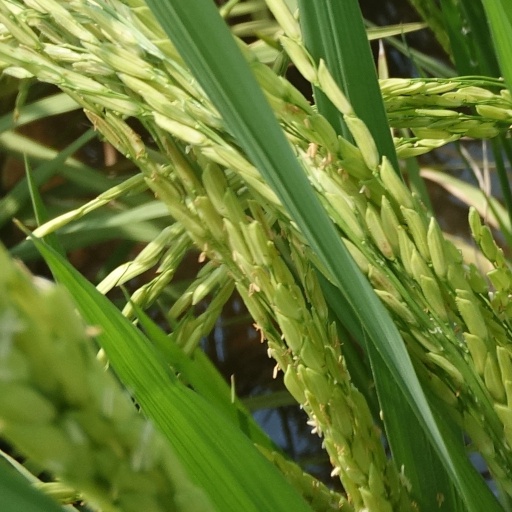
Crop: rice